Guillaume de Grysperre

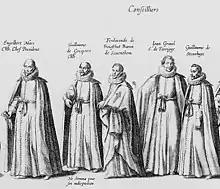
Guillaume de Grysperre among the members of the Privy Council attending the funeral of Albert VII of Austria

Guillaume de Grysperre (1543/4–1622) was a jurist who became a member of the Brussels Privy Council.